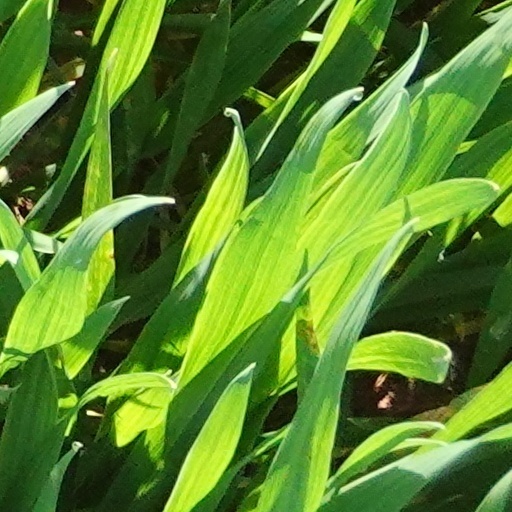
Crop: wheat